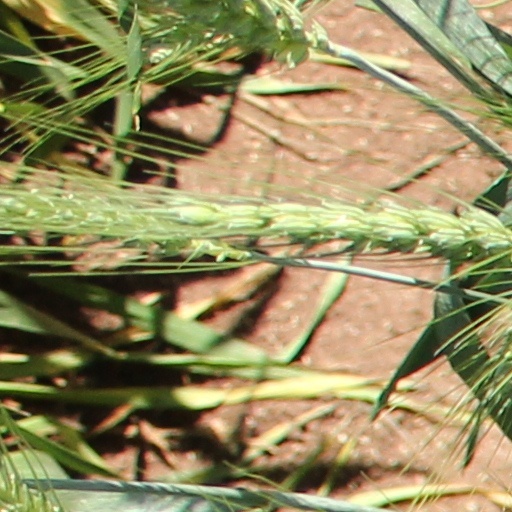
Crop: wheat